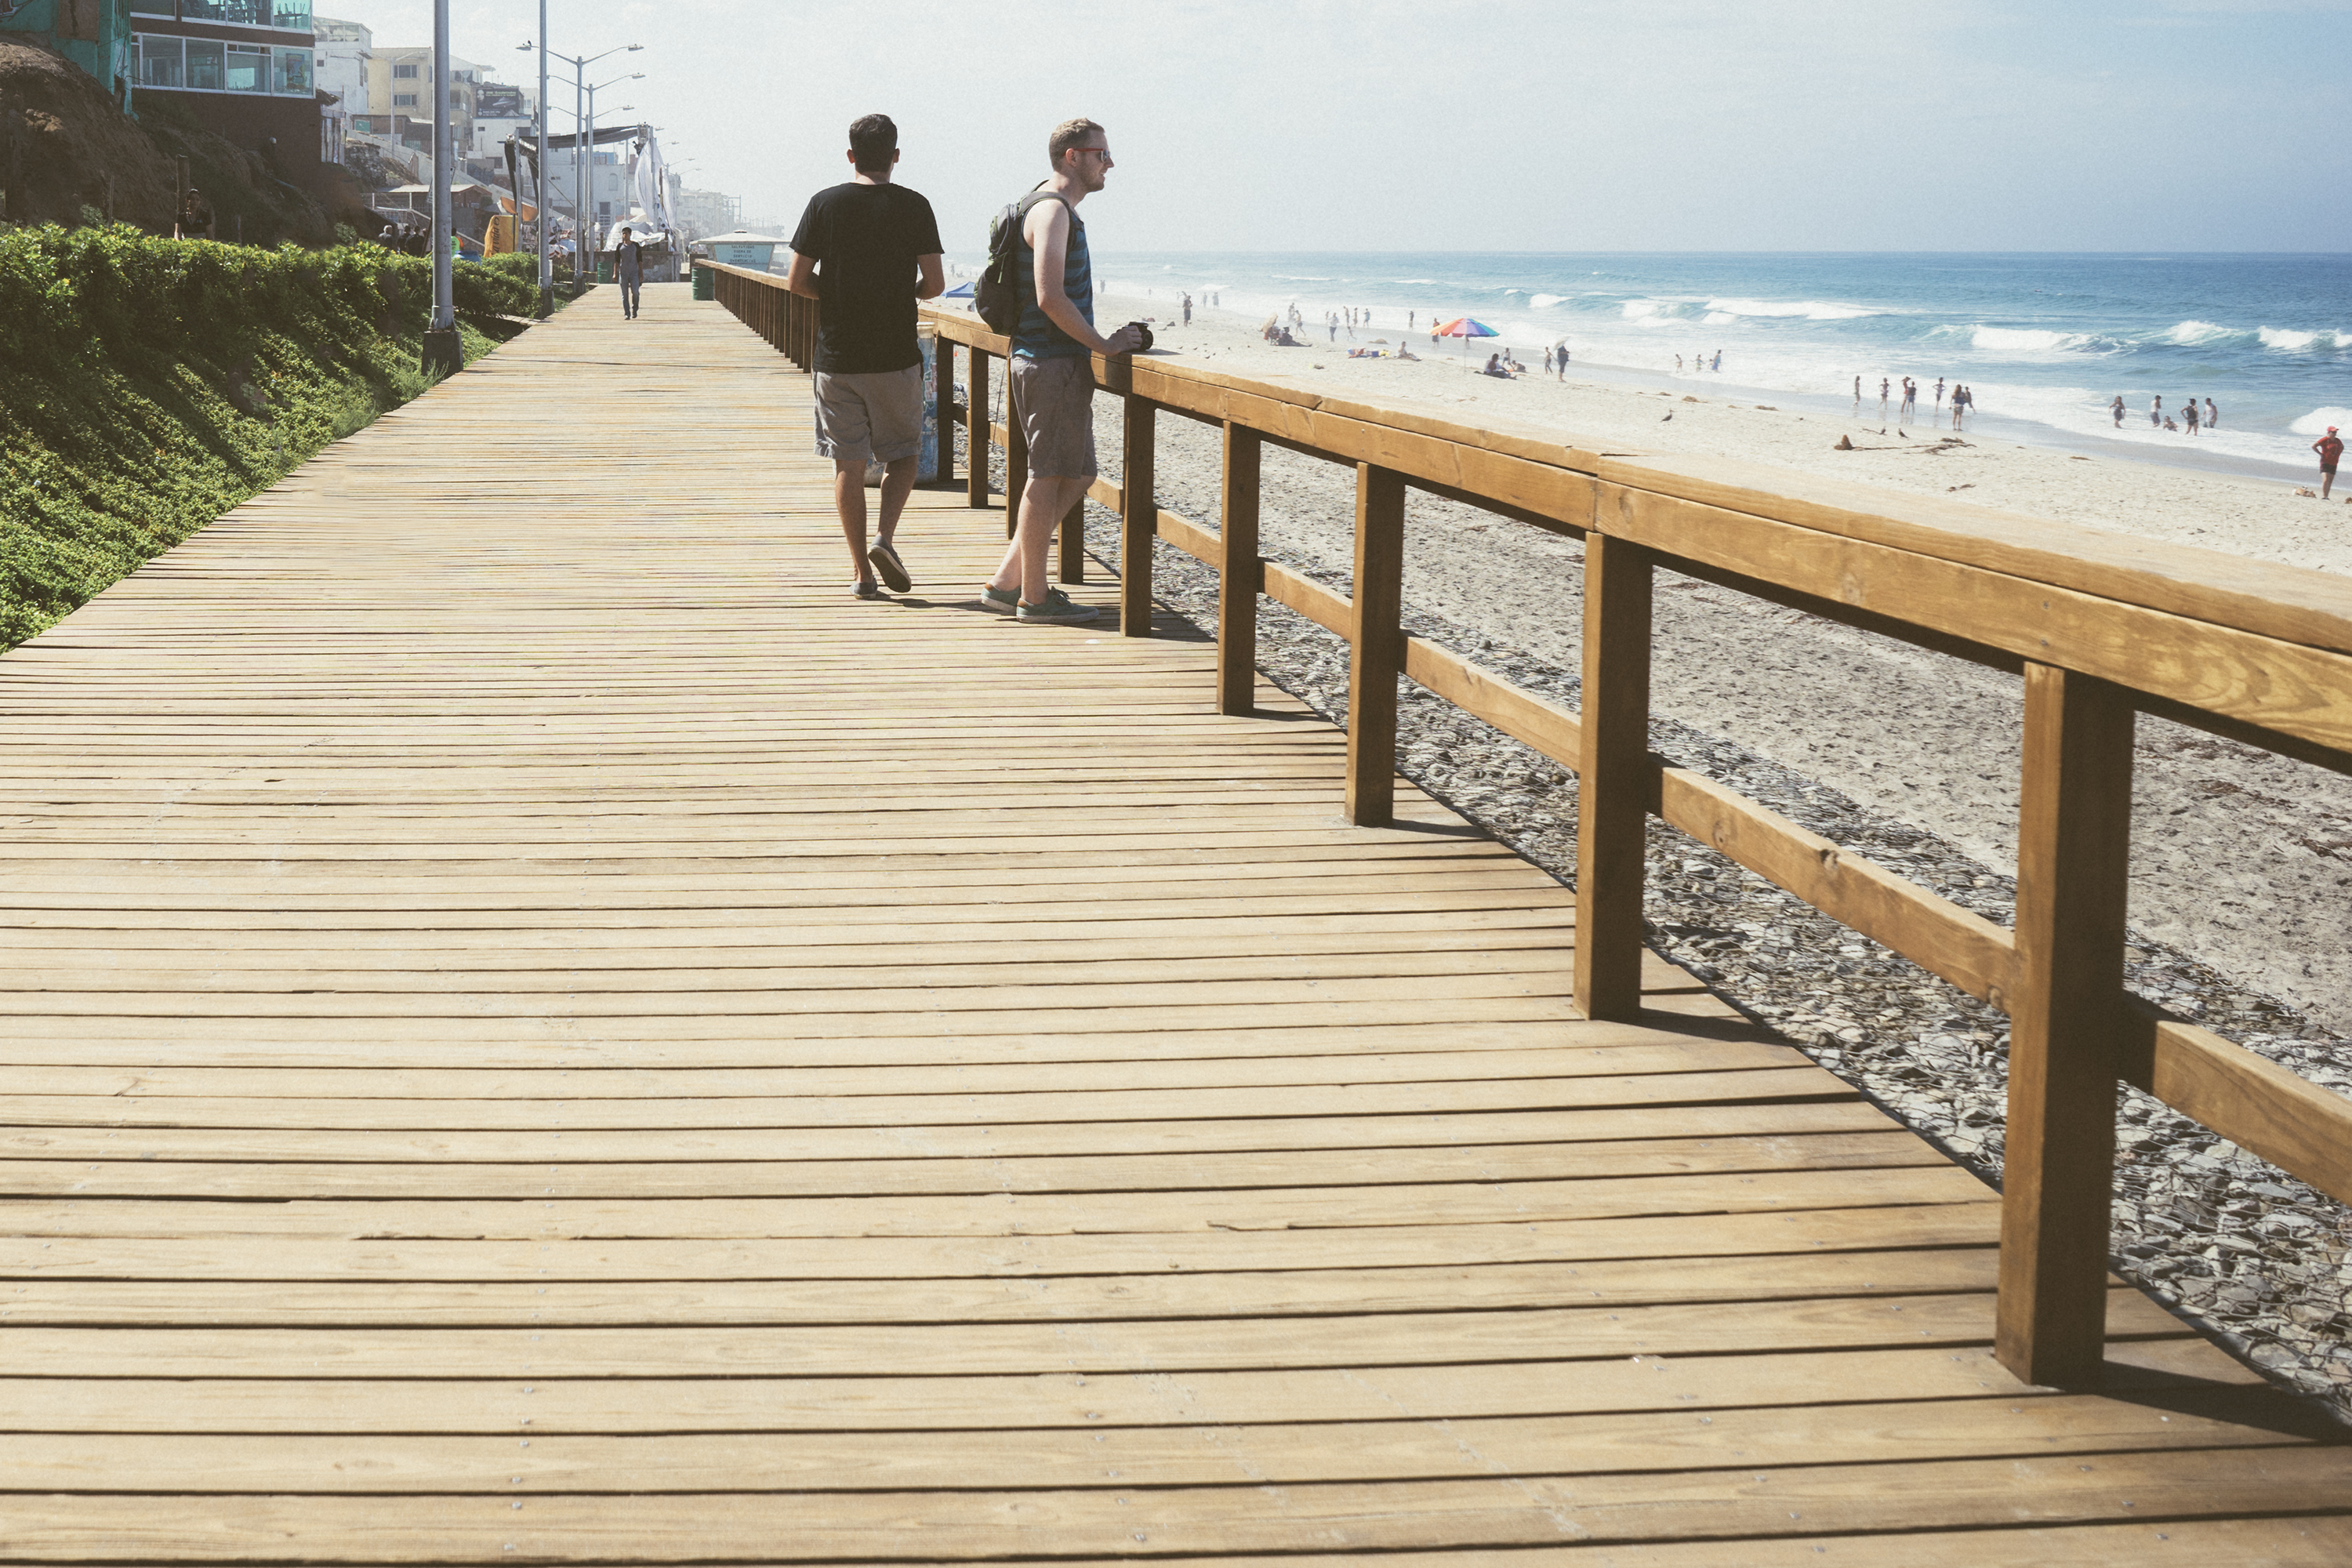
beach, sea, dock, people, deck, boardwalk, wood, floor, pier, walkway, vacation, walk, holidays, promenade, flooring, outdoor structure